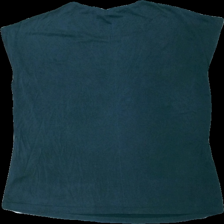
View: back
Type: T-shirt
Category: Ladies
Brand: Indiska
Colors: Green
Material: 100% viscose
Cut: Regular
Size: M
Season: All
Holes: Major
Damage: hål
Damage location: bottom center
Damage 2 location: bottom right
Damage 3 location: middle right
Price range: <50
Recommended usage: Export
Description: grön t-shirt, hål nedtill